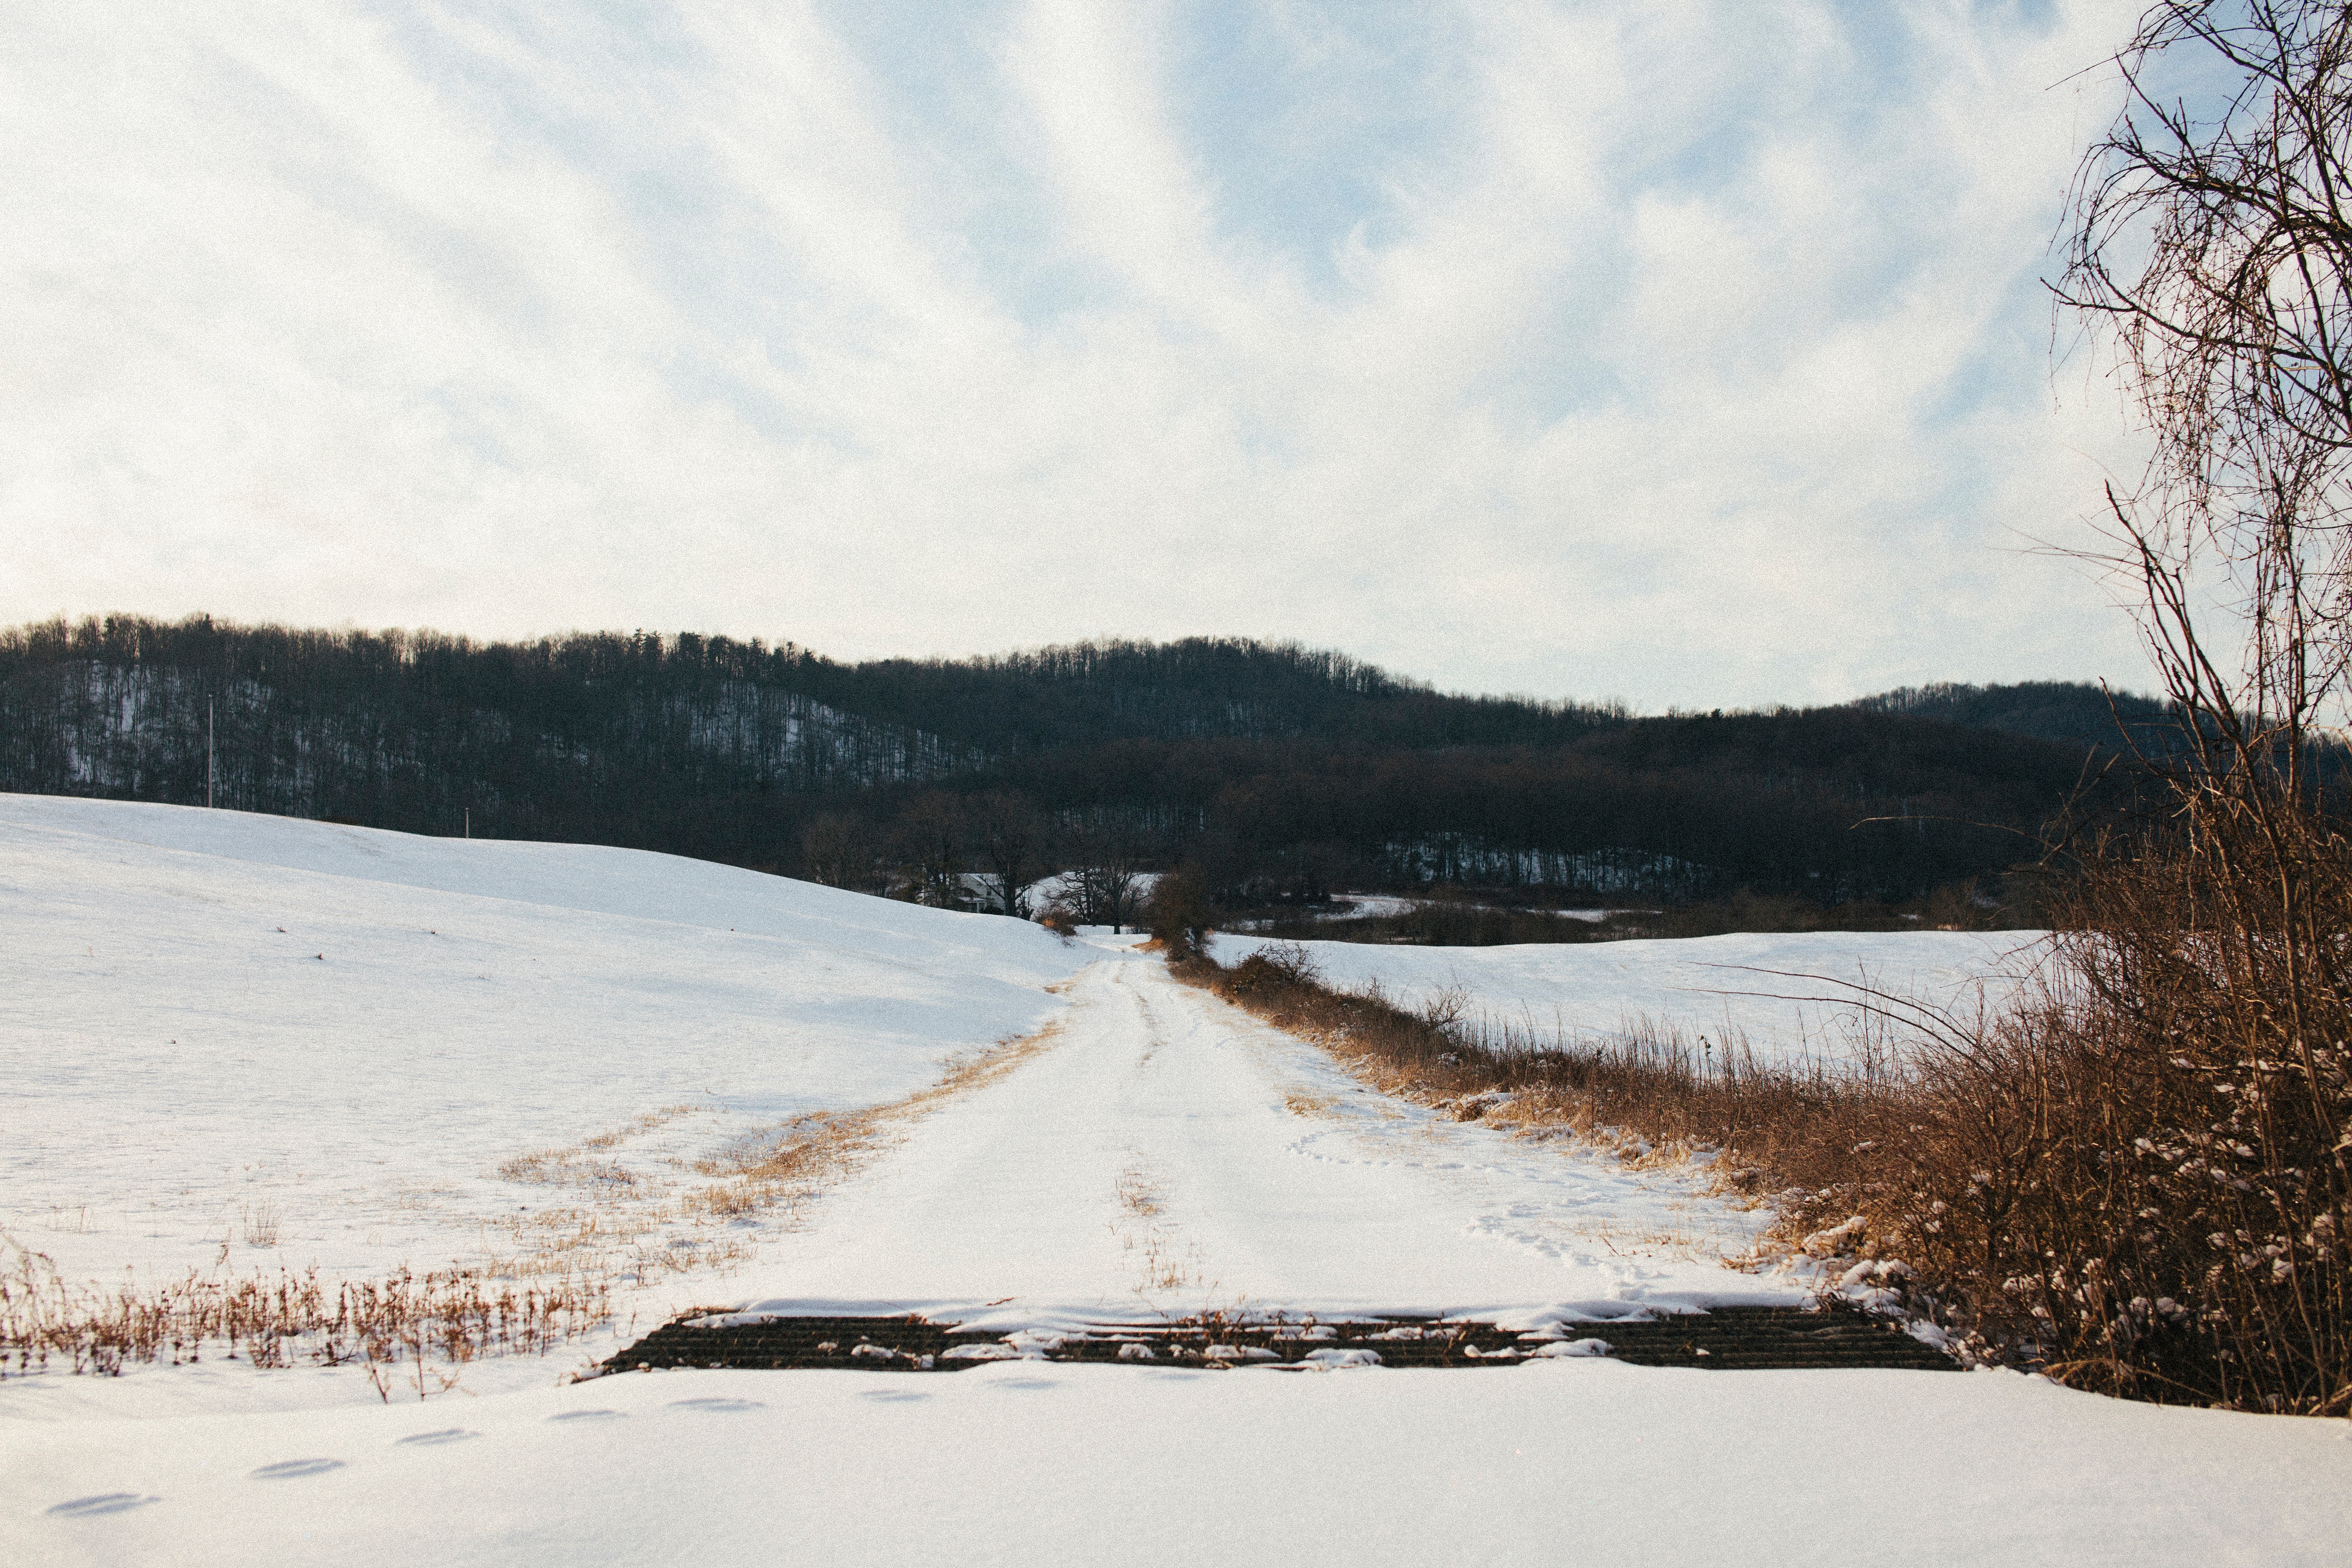
landscape, tree, wilderness, mountain, snow, winter, lake, ice, reflection, weather, season, habitat, loch